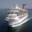
Label: ship